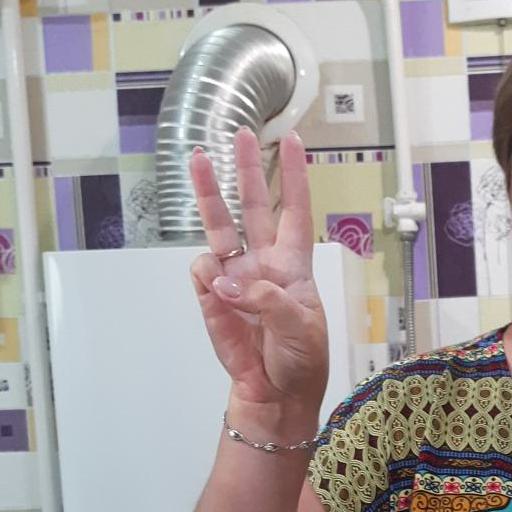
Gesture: three